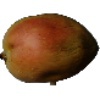
Label: Papaya 1